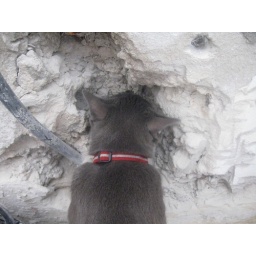
The cat explores the hole in the wall